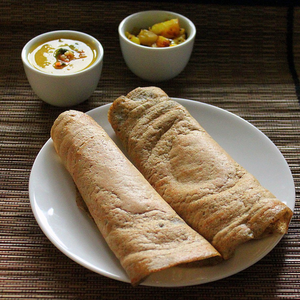
Dish: dosa